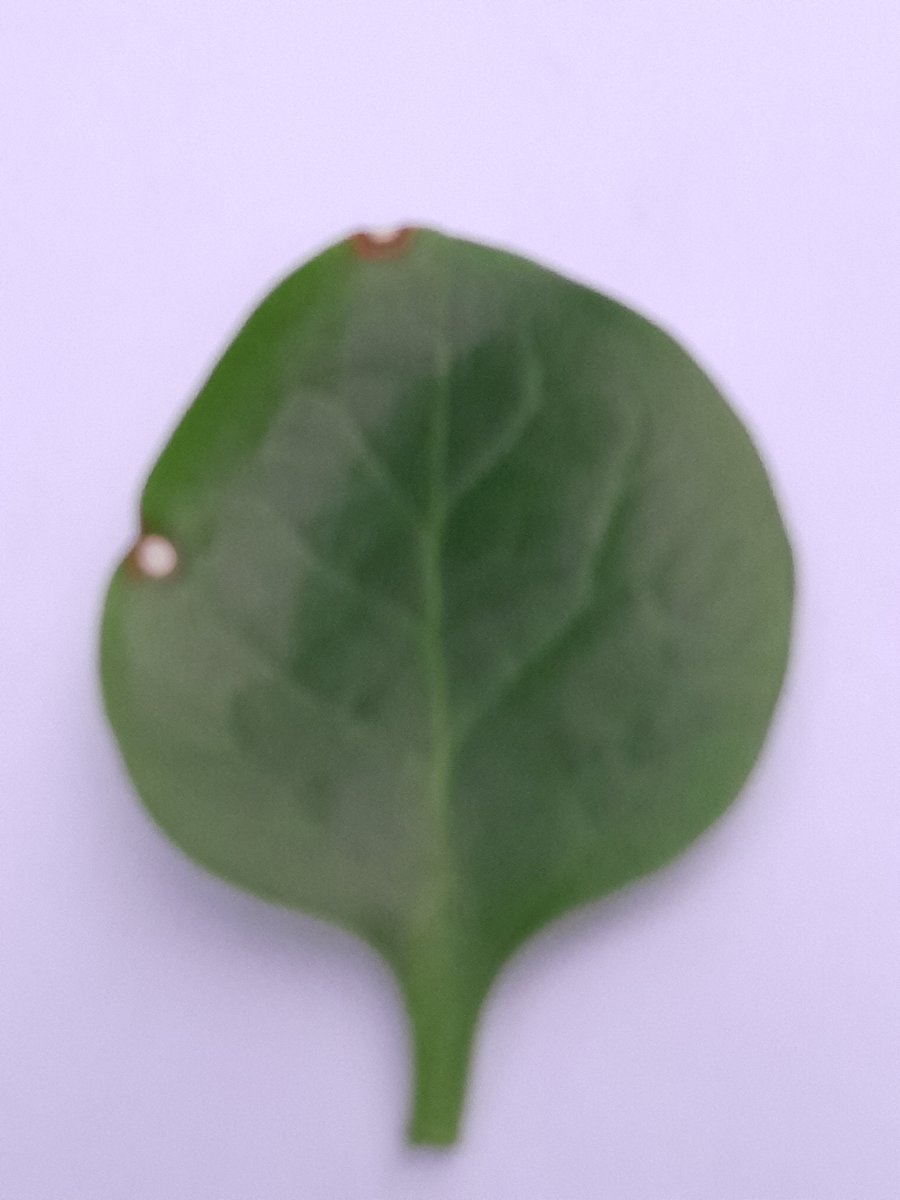
Label: Bacterial-Spot